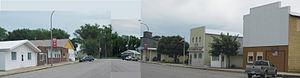
La ville de Defiance est située dans le comté de Shelby, dans l’État de l’Iowa, aux États-Unis. Sa population s’élevait à 284 habitants lors du recensement de 2010, estimée à 277 habitants en 2016.